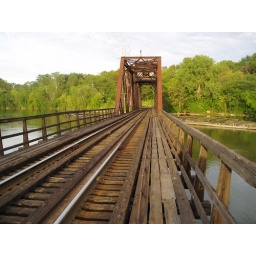
An old train bridge over the Fox River in Appleton, Wi.